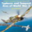
Label: airplane